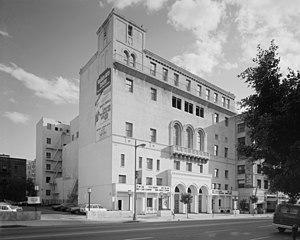
Julius Shulman, né le 10 octobre 1910 à New York et mort le 16 juillet 2009 à Los Angeles, est un photographe d'architecture américain. Il vivait à Los Angeles et travaillait en Californie/